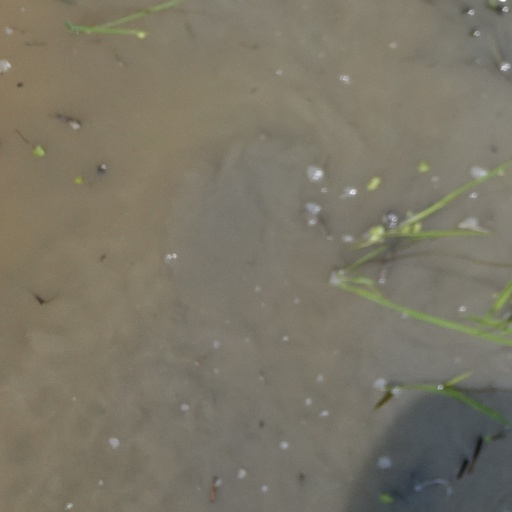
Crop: rice